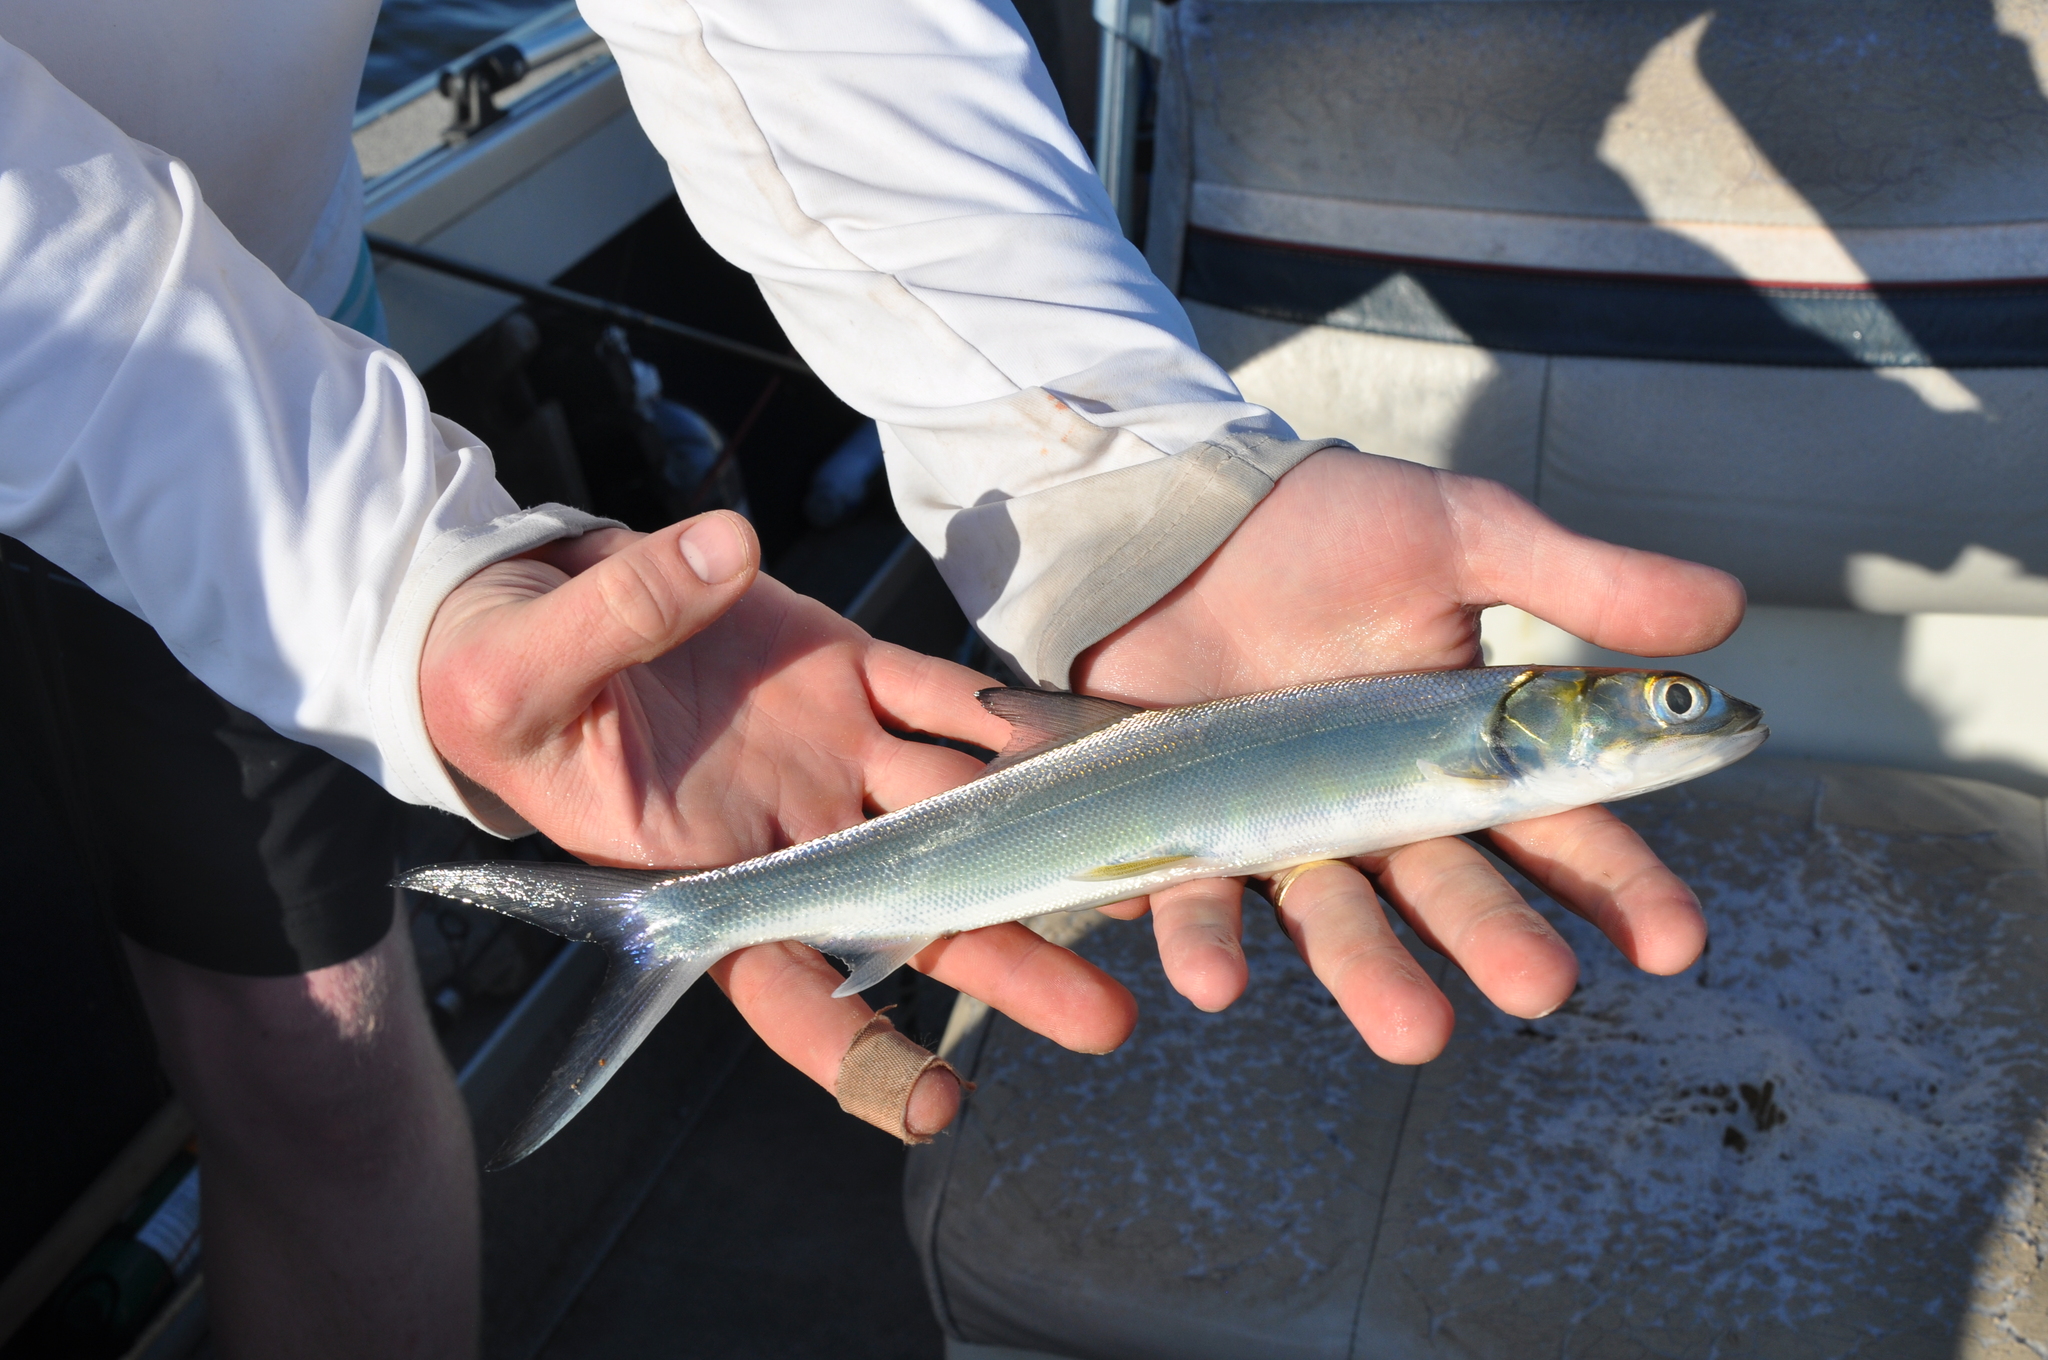
fish (species not among the labelled classes)